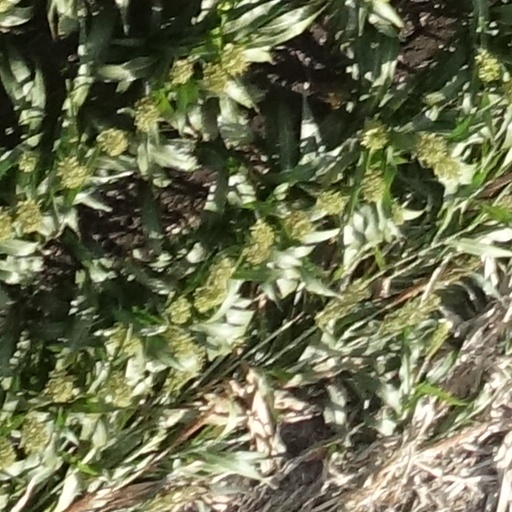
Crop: sorghum